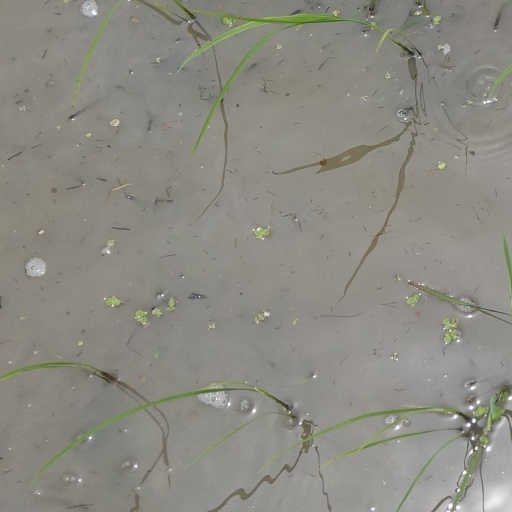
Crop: rice